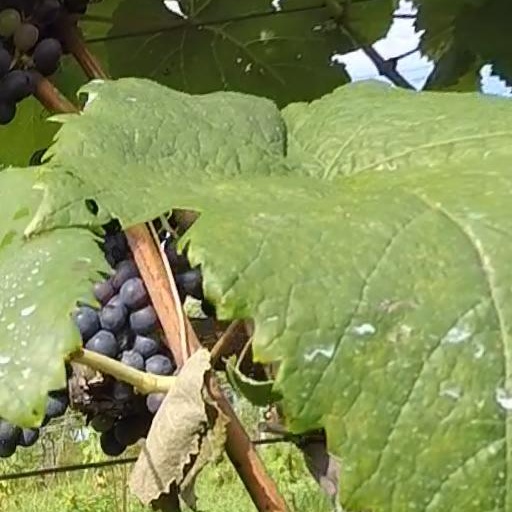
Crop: grape